Cowes

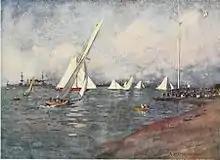
Where the Royal Yacht Squadron have their headquarters, and where the famous "Cowes Week" takes place in August. - From the Beautiful Britain series, "The Isle of Wight", by G. E. Mitton.

The name "Westcowe" was attested in 1413 as the name of one of two sandbanks, on each side of the River Medina estuary, so-called after a supposed likeness to cows. The name was subsequently transferred to fortifications built during the reign of Henry VIII on the east and west banks of the river to dispel a French invasion, referred to as cow-forts or cowes. They subsequently gave their names to the towns of Cowes and East Cowes, replacing the earlier name of Shamblord.